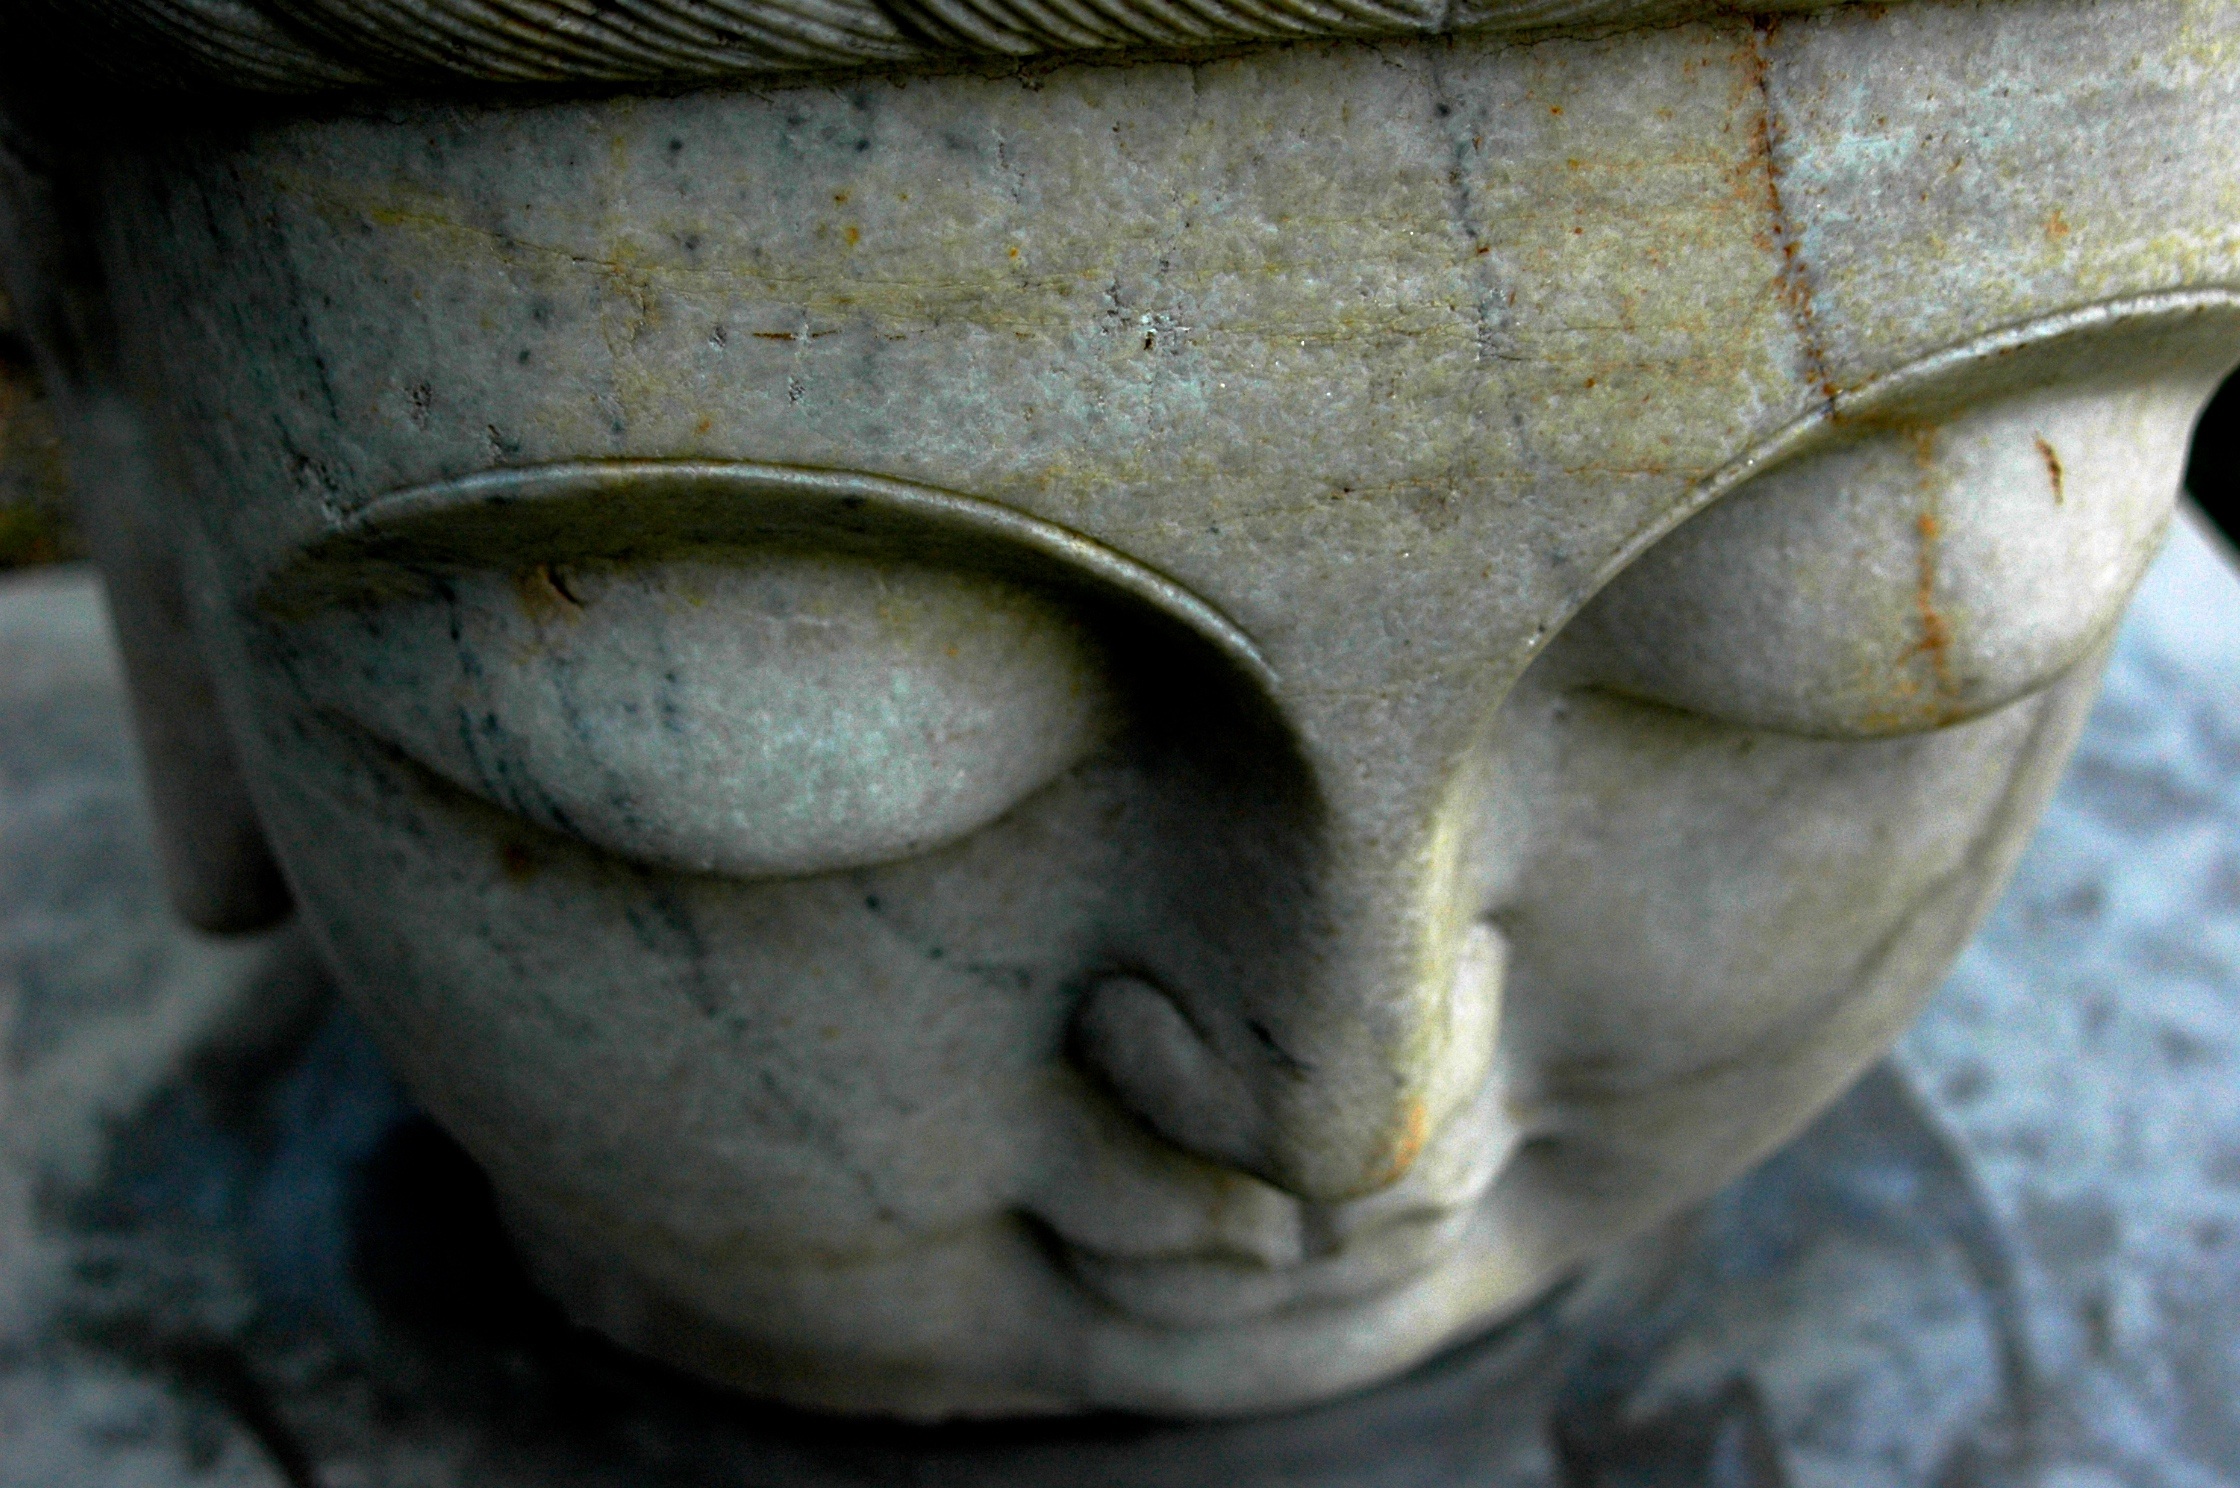
monument, statue, close up, gargoyle, sculpture, art, temple, head, carving, stone carving, ancient history